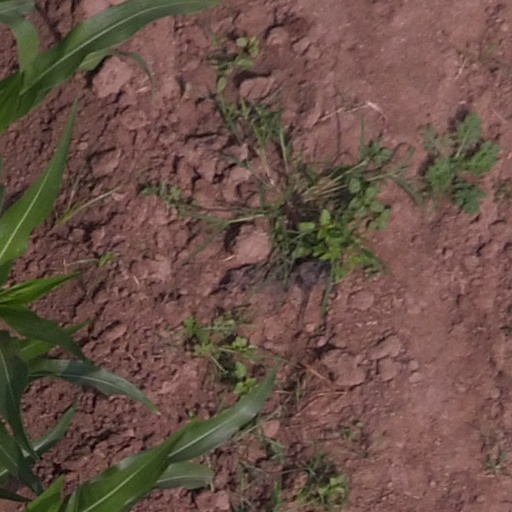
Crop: maize; corn